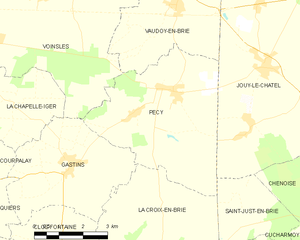
Carte des communes françaises Pécy